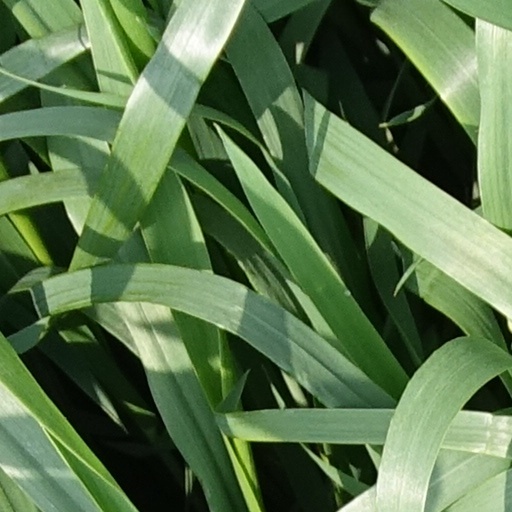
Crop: wheat